Pearlie Evans

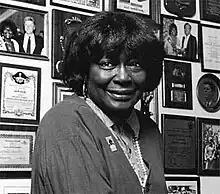
Pearlie Evans

Pearlie Evans (died November 18, 2016, at age 84) was a political strategist and civil rights activist in St. Louis, Missouri. She headed Congressman Bill Clay’s district office. She is profiled in "Lift Every Voice and Sing".